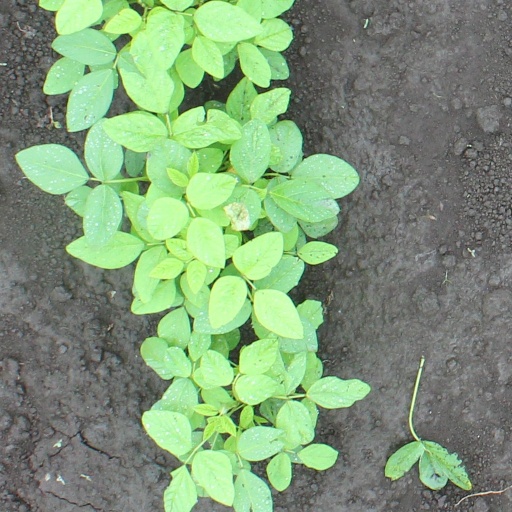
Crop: soybean